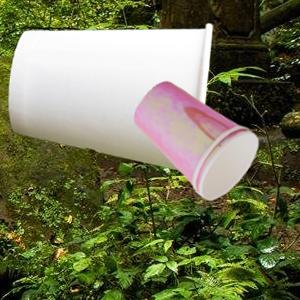
Label: cups